List of districts of Delhi

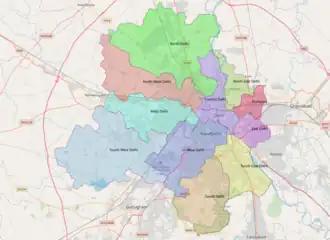
Districts of Delhi

The district administration of Delhi is the enforcement department for all kinds of the Government of Delhi's policies and exercises supervisory powers over numerous other functionaries of the government.